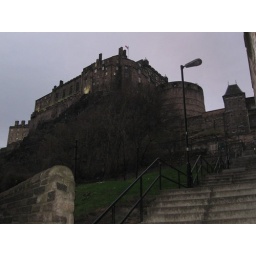
lots of stairs and hills in Edinburgh...never walking on flat ground